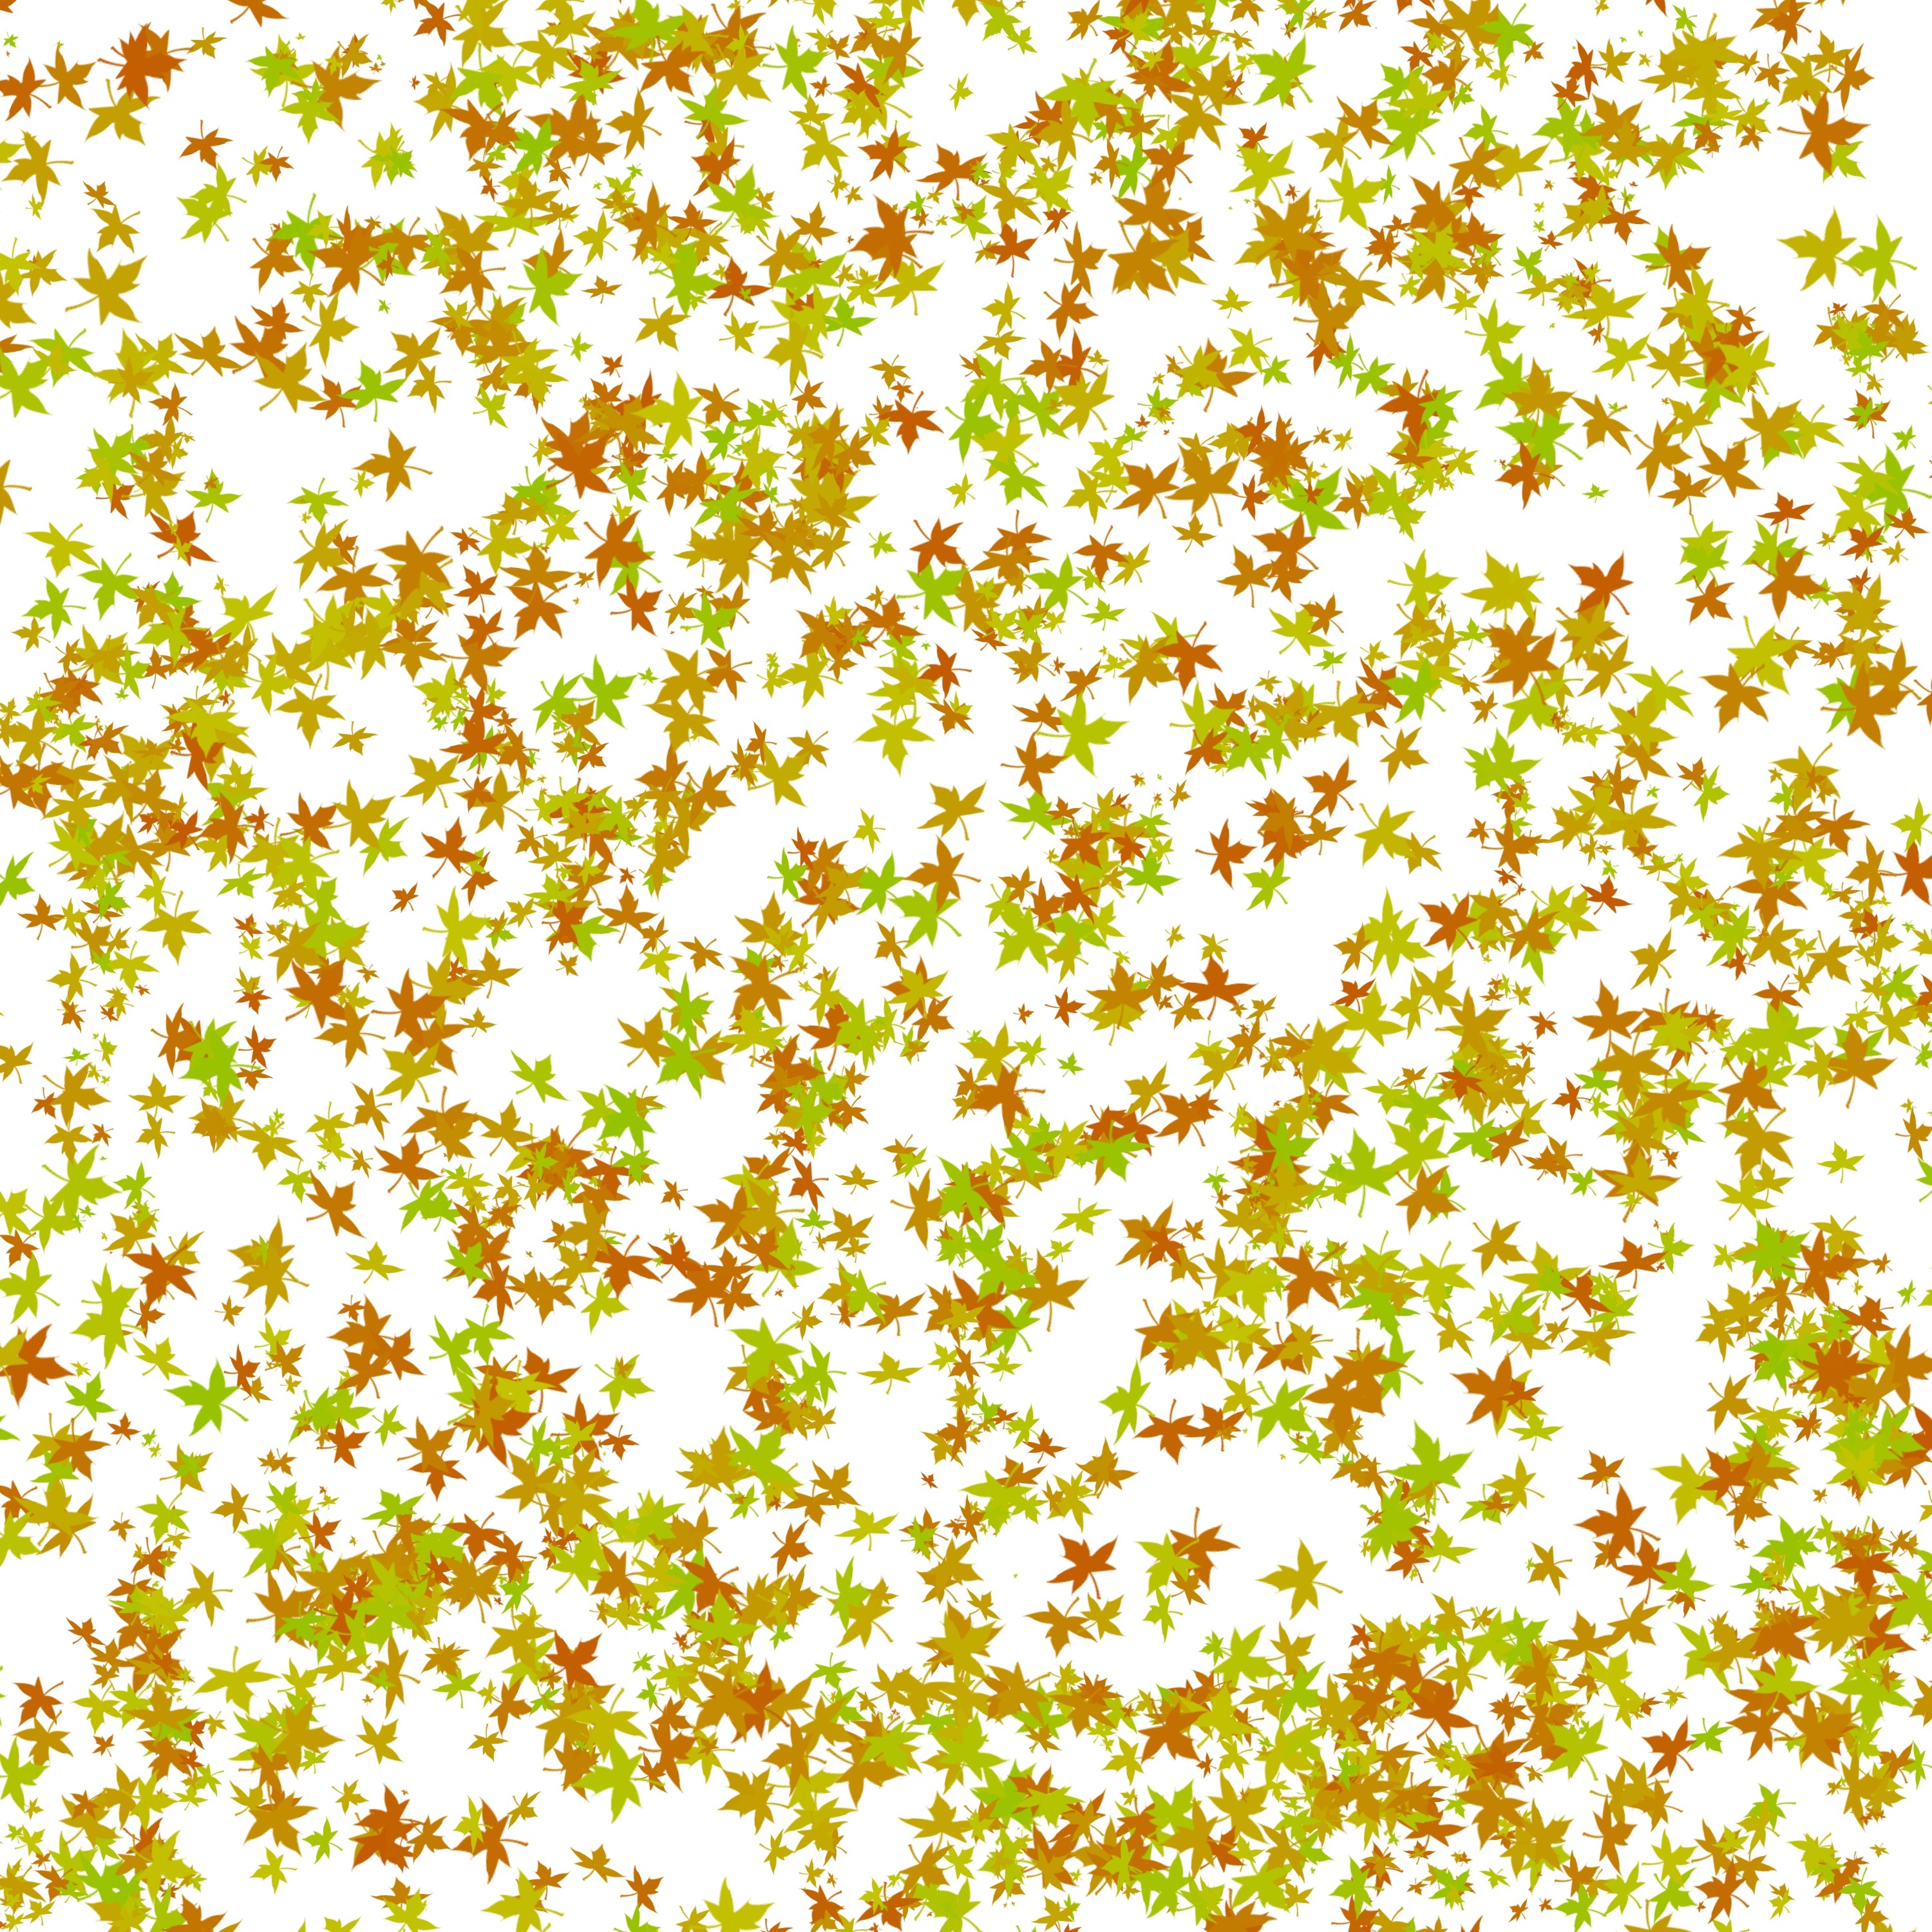
nature, branch, texture, leaf, pattern, line, autumn, font, leaves, shape, dried leaves, texture leaves